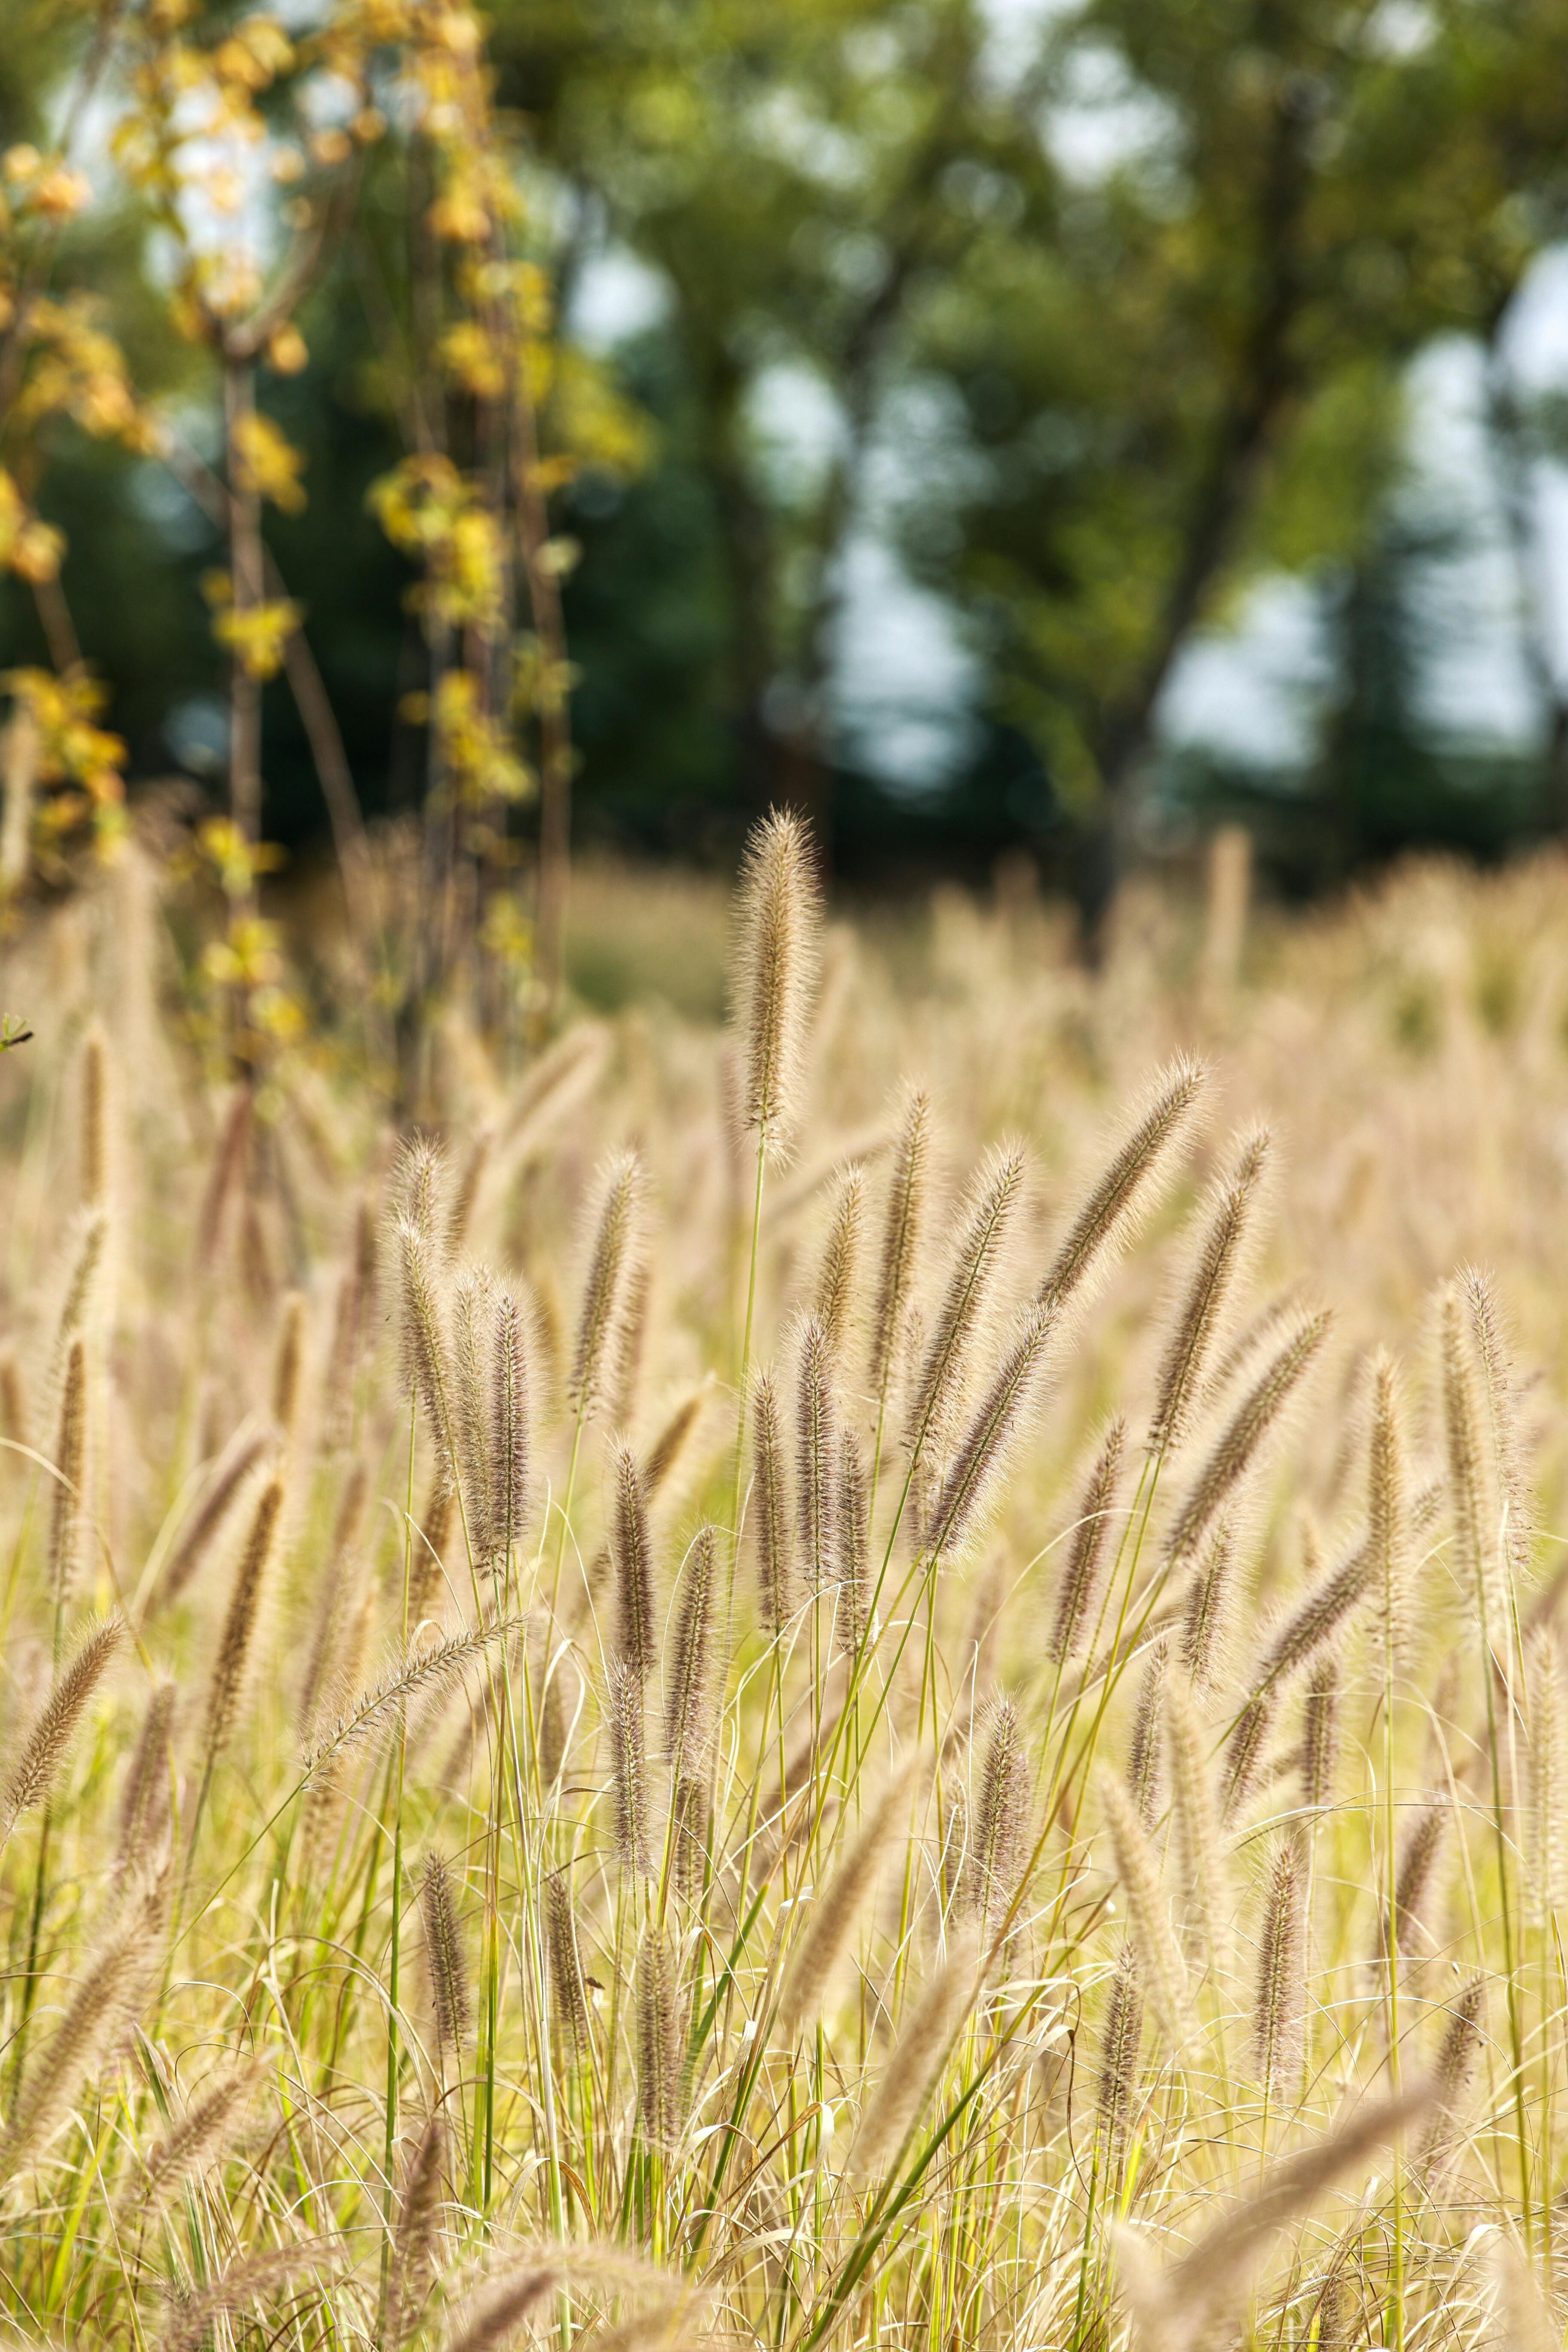
natural, plant, natural landscape, tree, terrestrial plant, agriculture, grass, grassland, flowering plant, landscape, meadow, grass family, Khorasan wheat, People in nature, einkorn wheat, wheat, wood, prairie, emmer, wind, field, cash crop, plantation, event, crop, dinkel wheat, whole grain, soil, wildflower, horizon, cereal, poales, plant stem, harvest, durum, pasture, sky, farm, paddy field, triticale, steppe, grain, phragmites, chrysopogon zizanioides